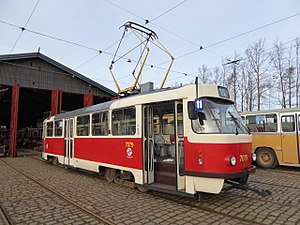
Sporvejsmuseet Skjoldenæsholms historie / 2014-nu: Pladsmanglen løses / Nye vogne og andre begivenheder
DPP 7079 der blev leveret til Prag i 1985 er nu museets yngste sporvogn.
Sporvejsmuseet Skjoldenæsholms historie går fra stiftelsen af foreningen Sporvejshistorisk Selskab 8. februar 1965 over indvielsen af museet 26. maj 1978 og frem til i dag. Sporvejshistorisk Selskab blev stiftet på et tidspunkt, hvor sporvognene i København var ved at blive erstattet af busser. Man besluttede derfor at bevare nogle af de gamle sporvogne, mens tid var. Efterfølgende kom der også sporvogne fra Odense og Aarhus til samt busser og trolleybusser. Imens ledtes efter et sted til en museumssporvej, hvilket lykkedes da man fik kontakt med godset Skjoldenæsholm på Midtsjælland i 1972. Her blev der til at begynde med anlagt en remise og en metersporet strækning til sporvogne fra Aarhus.